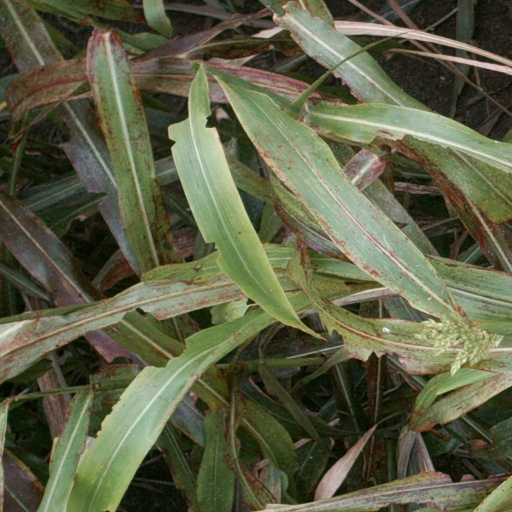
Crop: sorghum